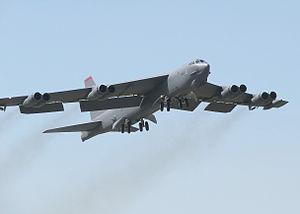
Le 24 juin 1994, un Boeing B-52 Stratofortress baptisé Czar 52 s'écrase au cours d'un vol d'entraînement en vue d'une démonstration sur la base de Fairchild, entraînant la mort des quatre membres d'équipage. L'accident s'est produit car le commandant de bord, Bud Holland, a piloté l'avion hors de ses limites opérationnelles et en a perdu le contrôle. Il en résulta un décrochage et la destruction de l'appareil par écrasement au sol. L'accident fut filmé et les images furent largement diffusées lors des journaux télévisés à travers les États-Unis.